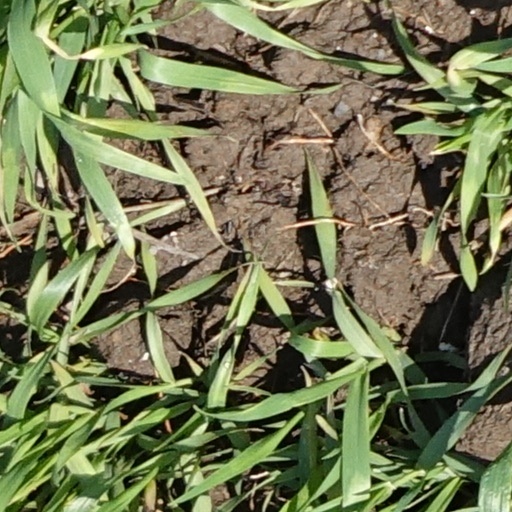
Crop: wheat